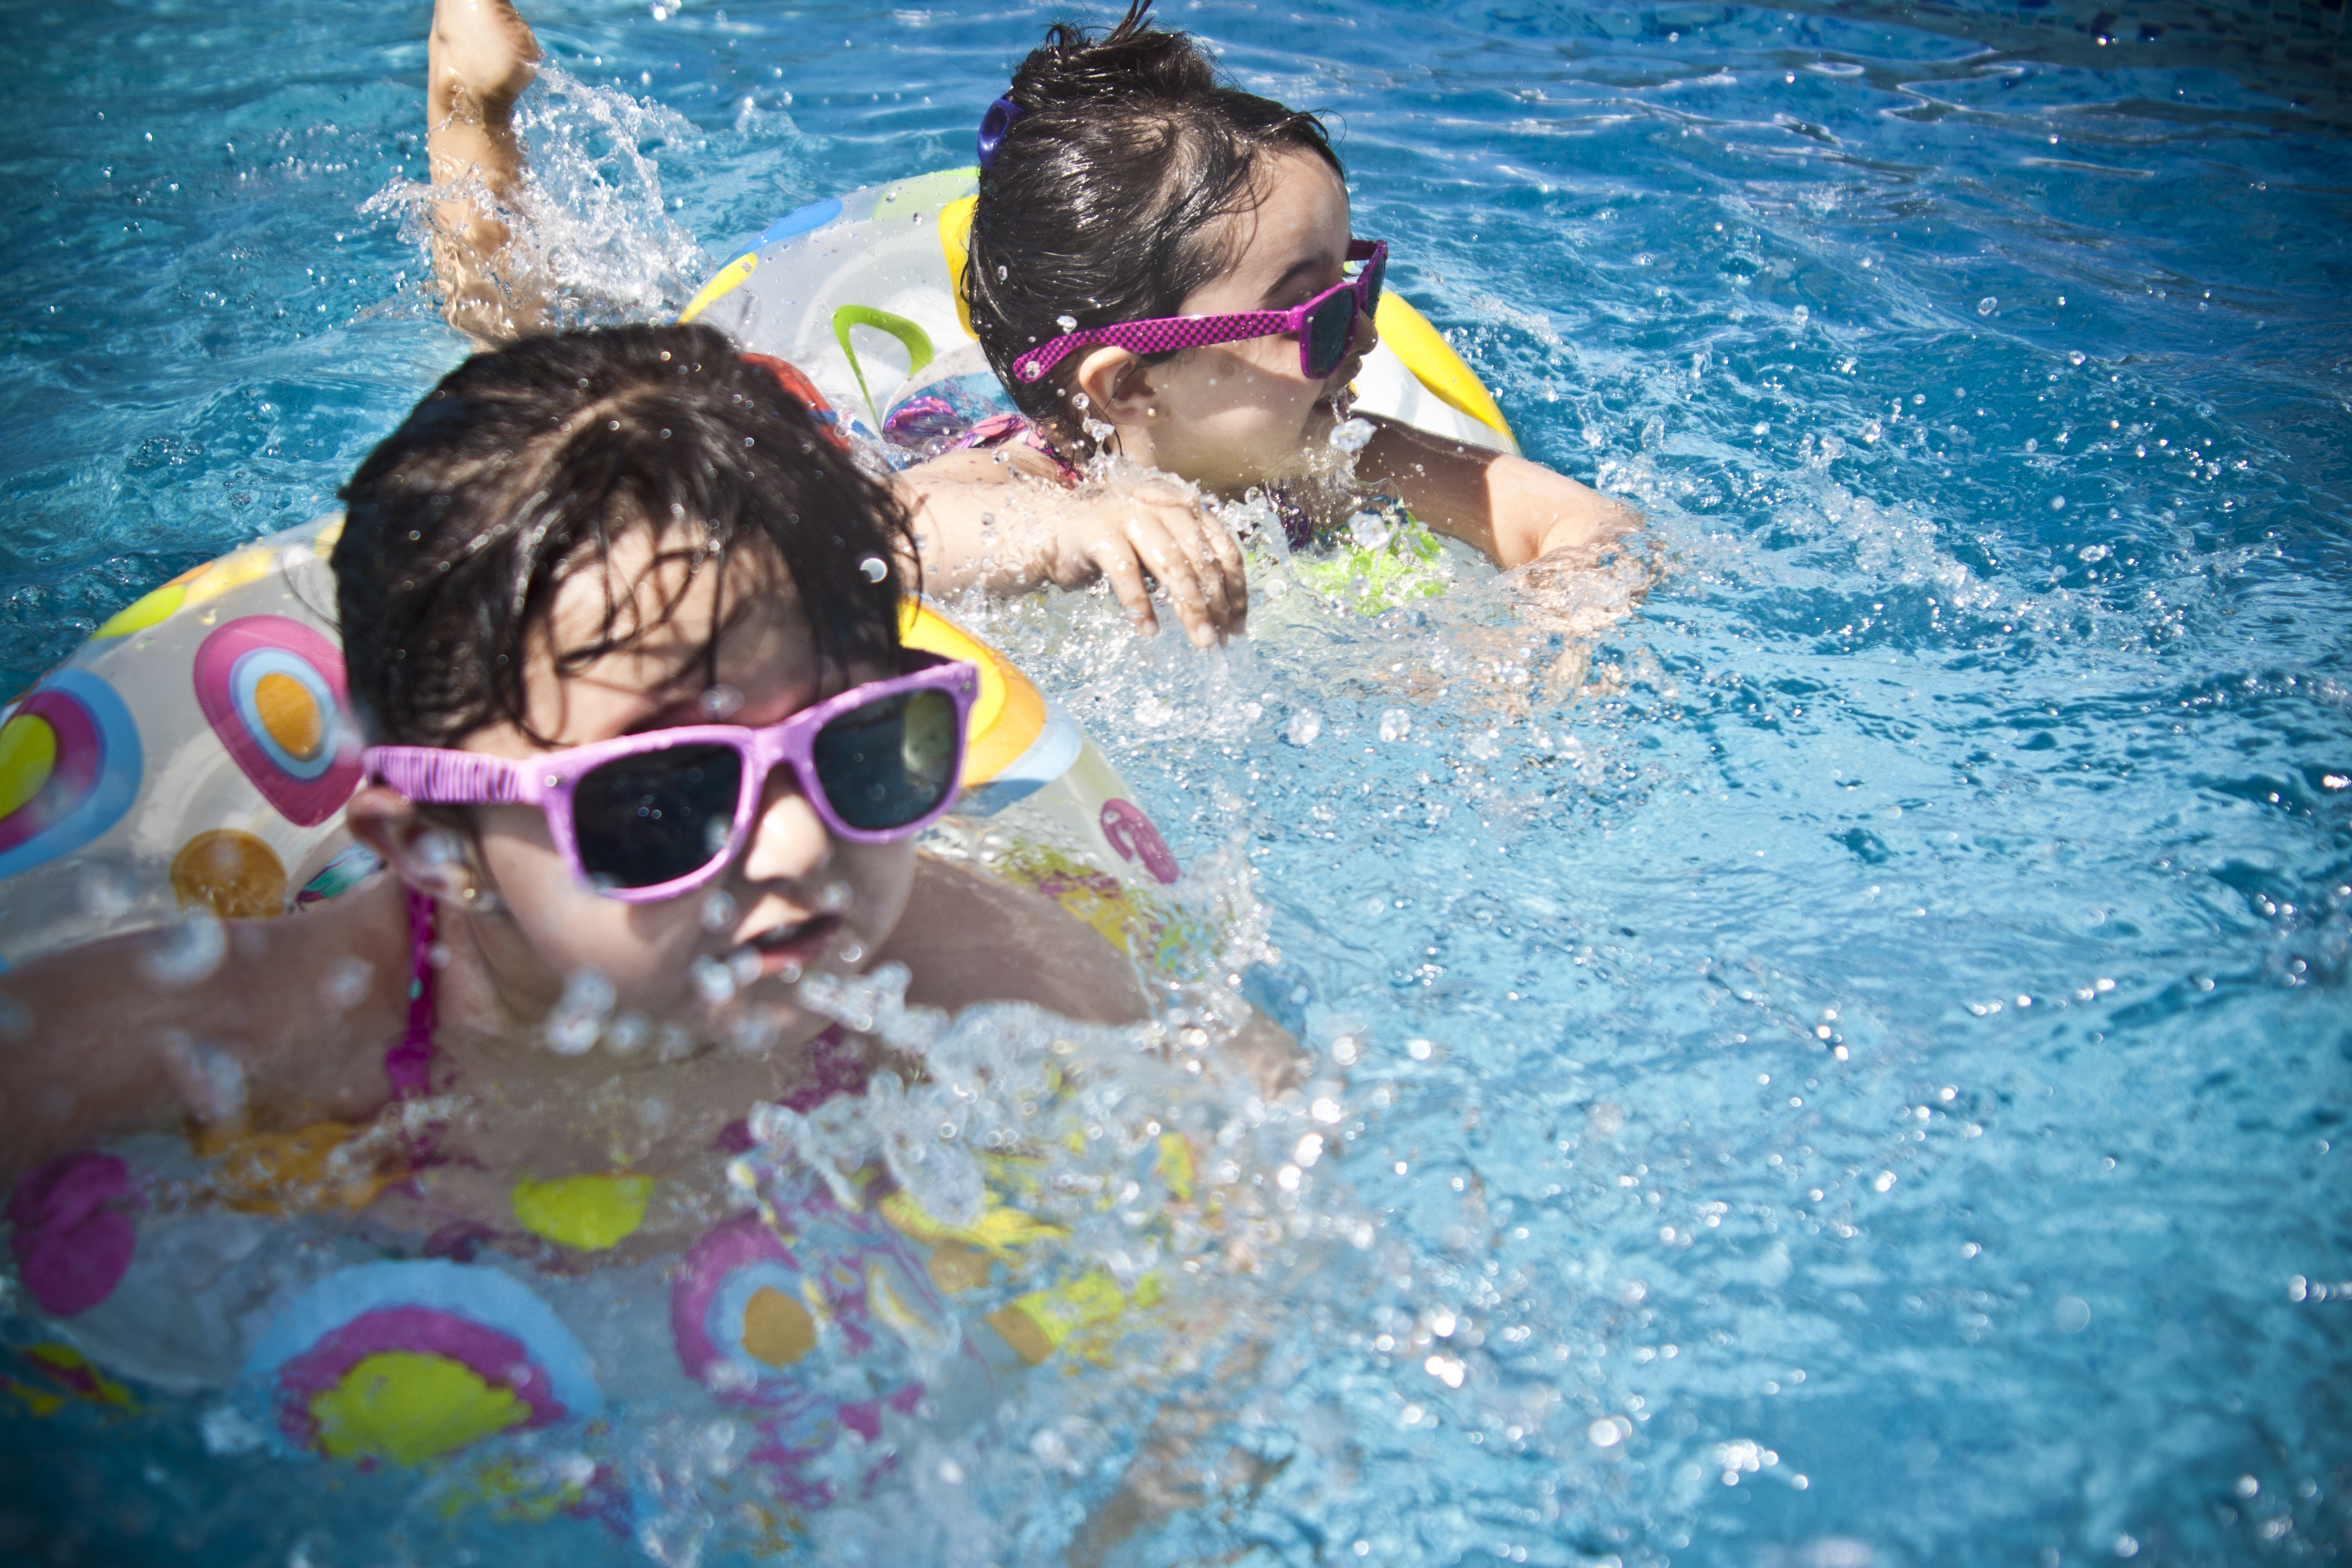
water, people, girl, sun, white, sport, play, ring, wet, cute, summer, recreation, pool, young, splash, swimming pool, child, two, blue, playing, leisure, childhood, swimming, swimwear, laugh, activity, swimmer, cheerful, face, family, kids, fun, happy, happiness, sports, sunglasses, glasses, bright, little, funny, beauty, joy, rubber, water sport, outdoor recreation